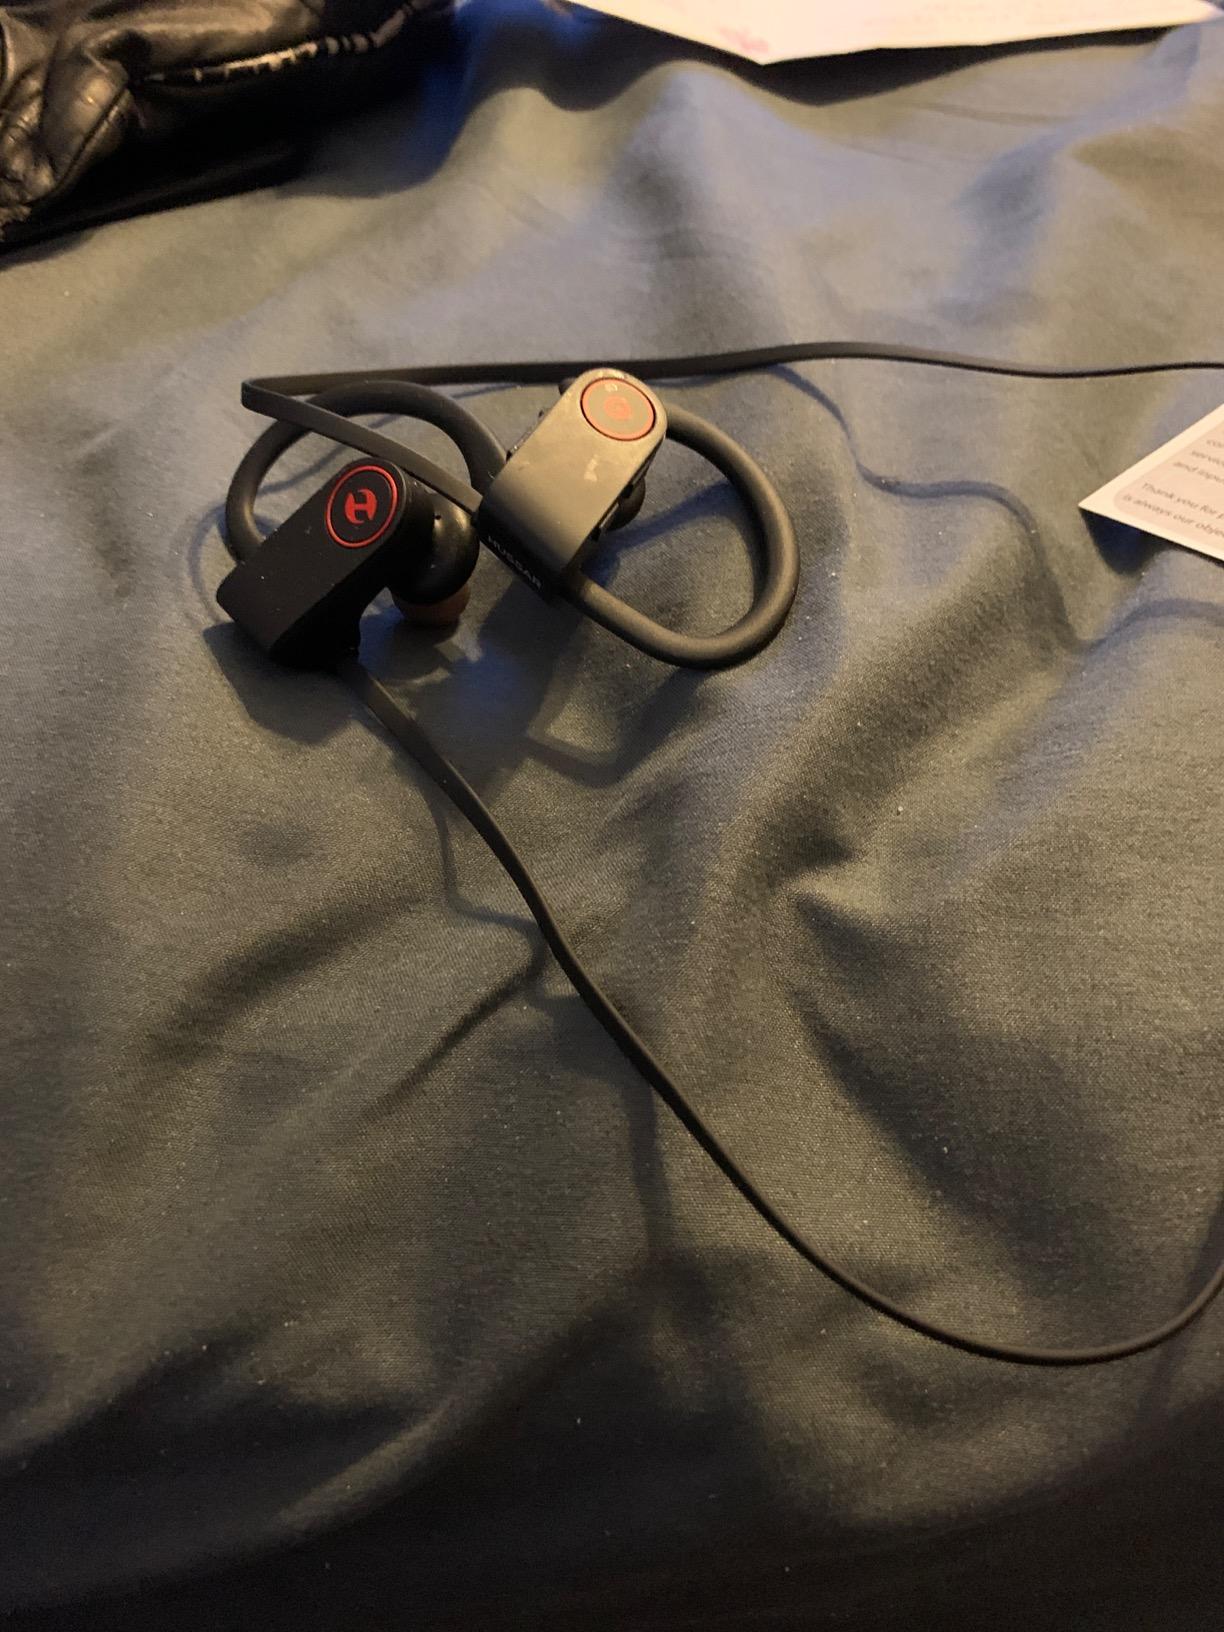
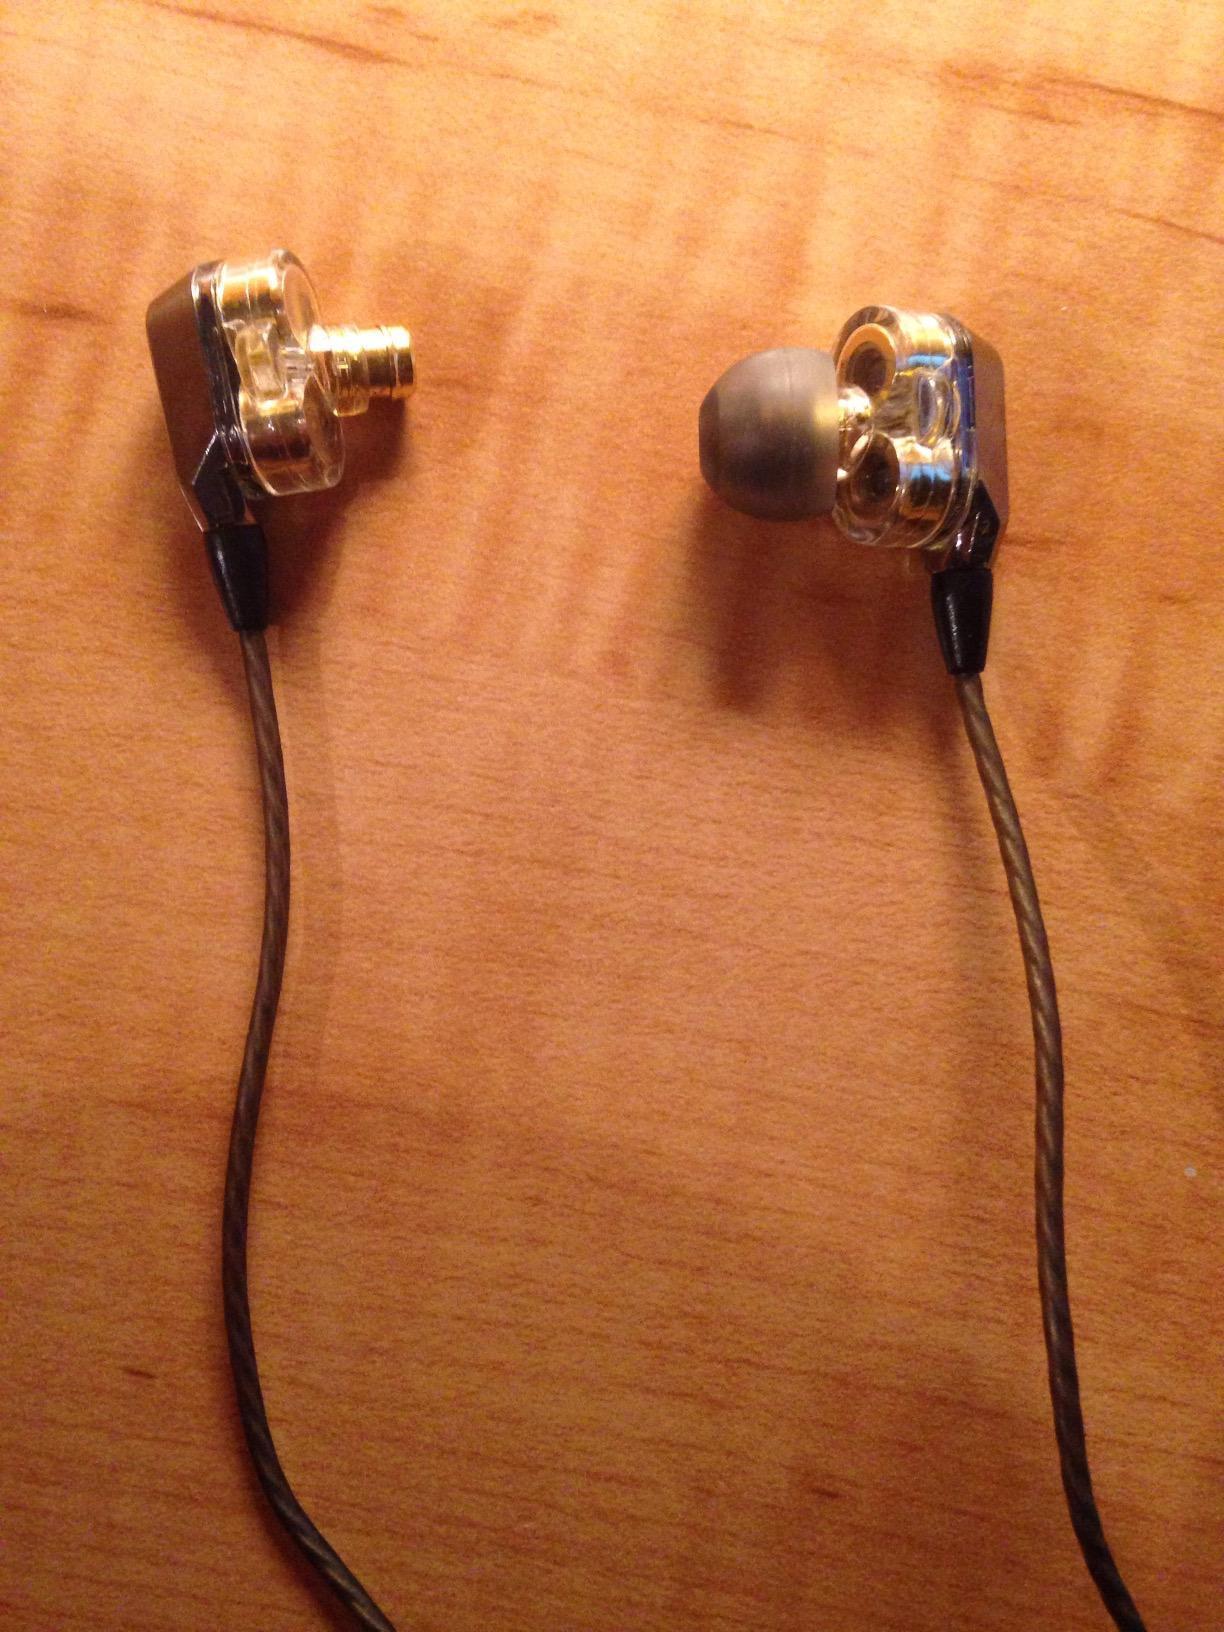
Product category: headphones
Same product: no